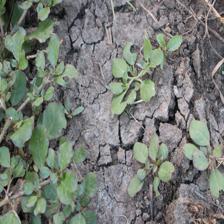
Label: BroadLeafWeed